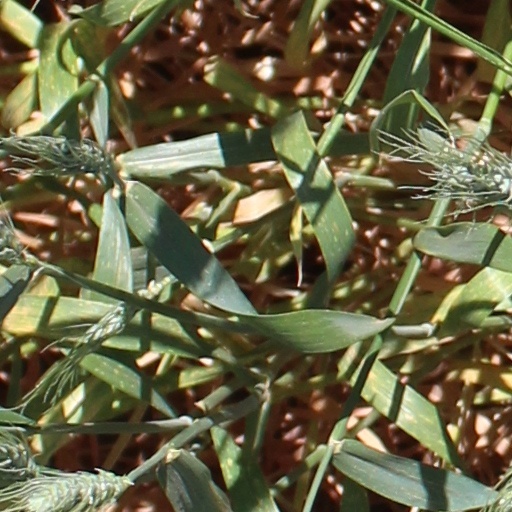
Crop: wheat